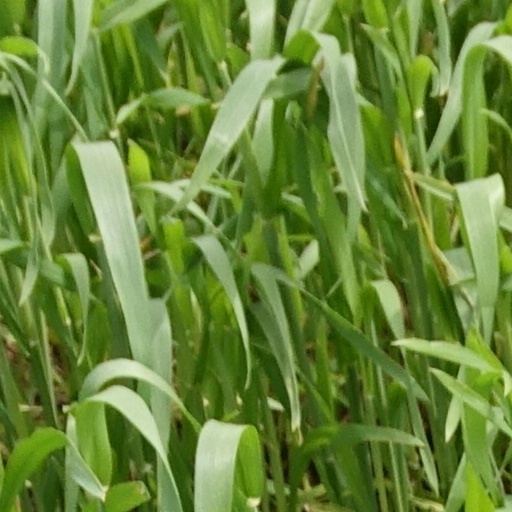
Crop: wheat